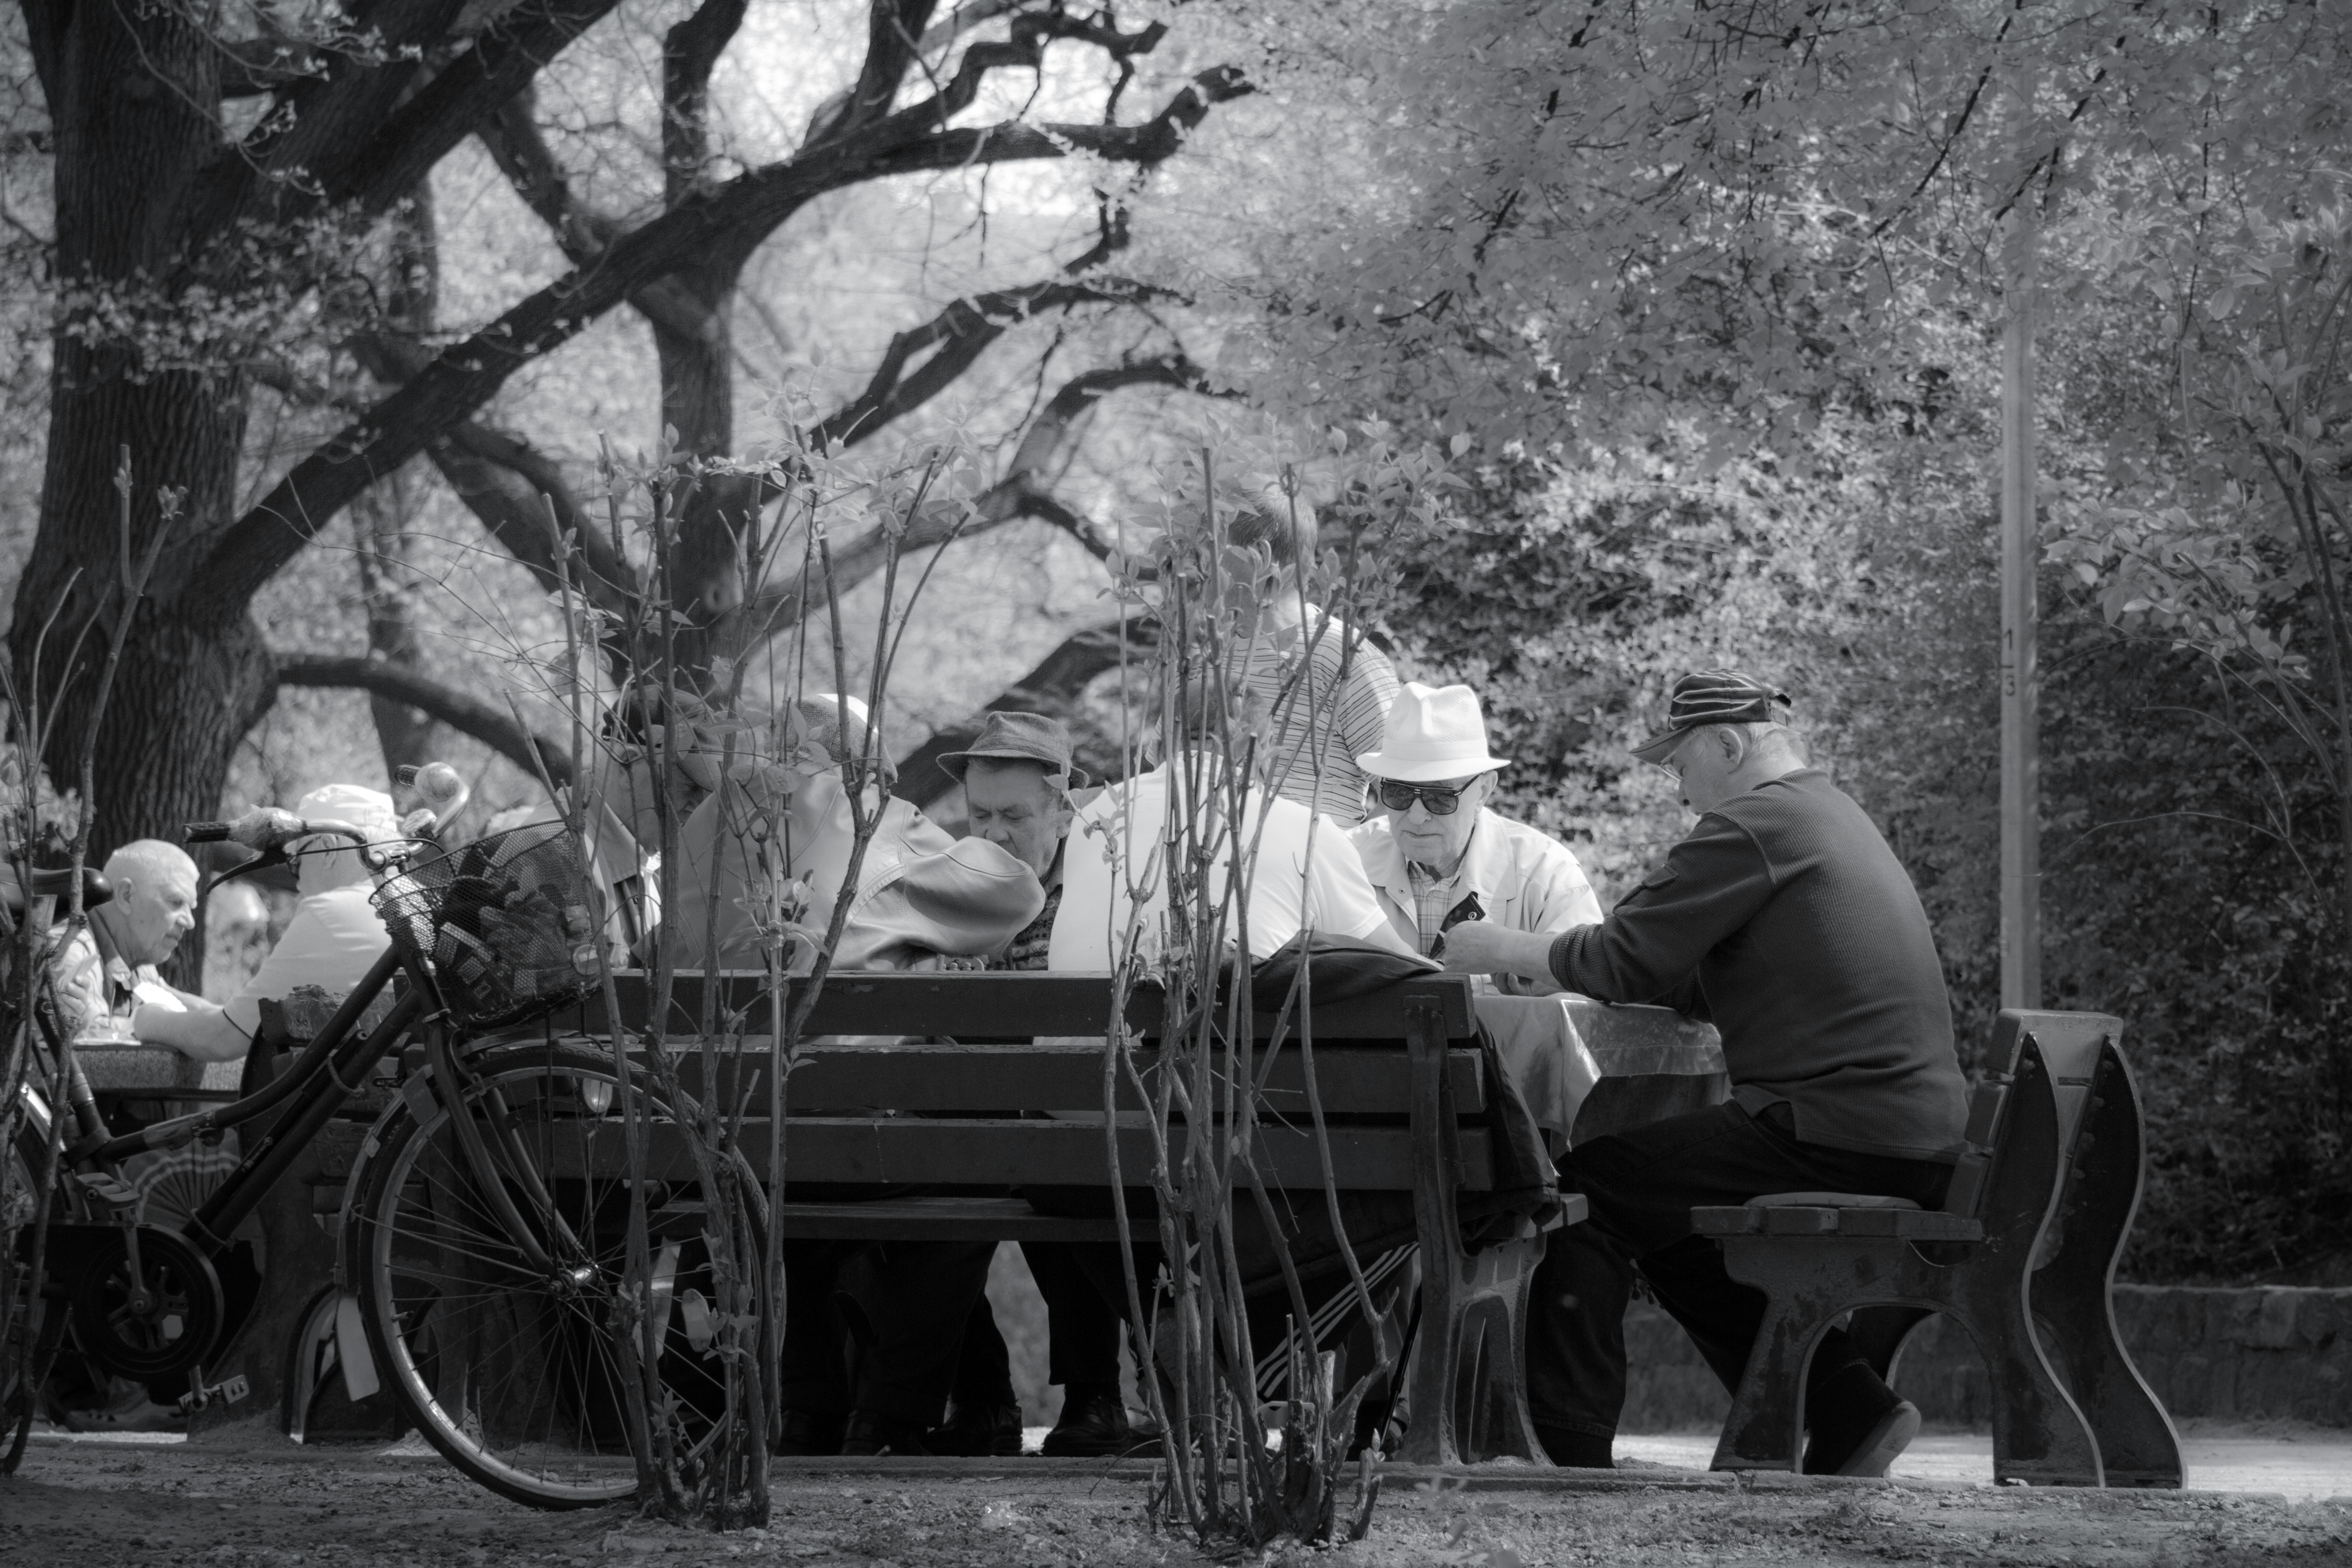
black and white, group, people, flower, park, monochrome, friends, grandparents, photograph, carriage, conference, monochrome photography, grandpas